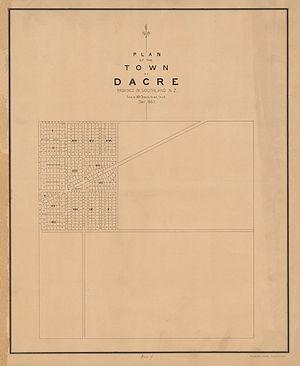
Dacre est le nom d’une petite localité située tout au sud de l’Ile du Sud de la Nouvelle-Zélande.